Praça das Esculturas

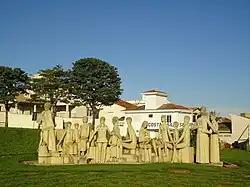
Women Assembly

Praça das Esculturas (Portuguese: "Sculpture Square"), also known as O Jardim das Esculturas ou Praça das Esculturas de Vaccarini, is a sculpture park in Altinópolis, in the state of São Paulo, Brazil. The park houses the works of the Italian-Brazilian artist Bassano Vaccarini (1914 - 2002). Praça das Esculturas, which opened in 1992, covers at the highest point of the city.